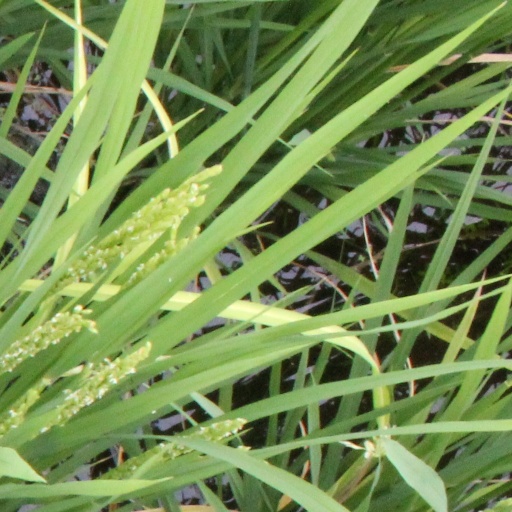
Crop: rice